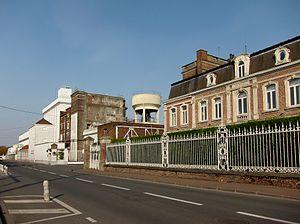
L'usine Lesaffre à Marcq-en-Barœul (Nord).
Le Groupe Lesaffre est une entreprise française dont le siège social est situé à Marcq-en-Barœul. Acteur dans le domaine des levures, de l’alimentation animale et de la fermentation, Lesaffre conçoit, produit et apporte des solutions pour la panification, le goût alimentaire, le bien-être, la santé et la biotechnologie.
Marcq-en-Barœul est une commune française située dans le département du Nord en région Hauts-de-France, faisant partie de la Métropole européenne de Lille.